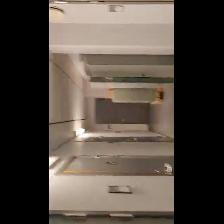
Label: NonHuman